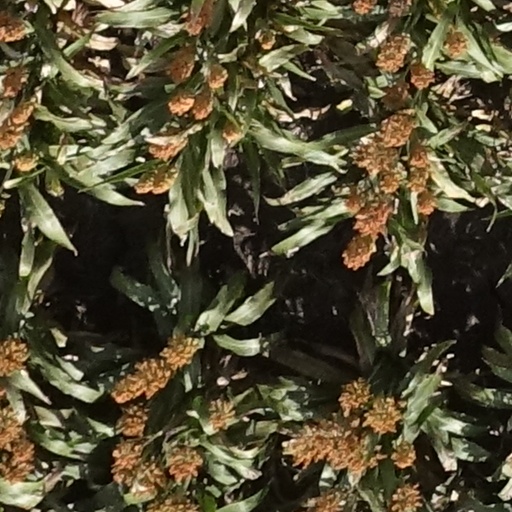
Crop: sorghum